Balog de Manko Bük

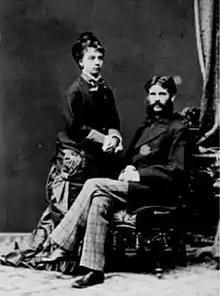
Károly Balog v. Mankobük Jr., nephew of the Hungarian writer Imre Madách, with wife Margit Bérczy de Gyarmat

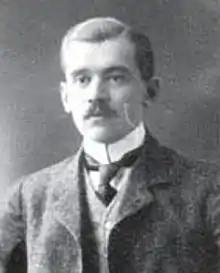
Károly Balogh de Mankobük

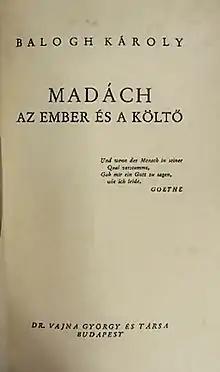
Published works of Károly Balogh about Madách

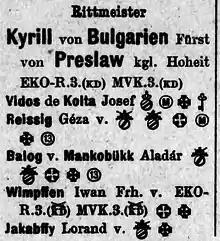
Balog v. Mankobükk (Hussaren-Regiment Nr. 11) 1918.

Born in Buda (11 June 1848) and died in Pécs (9 April 1920), Károly was a judge and later president of the Royal Court ("Tabula Regia" or "Király Tábla" in Hungarian) in Pécs as well as a knight of the Order of the Iron Crown.